Communion under both kinds

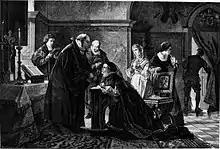
Elisabeth of Brandenburg secretly takes communion in both kinds.

Communion under both kinds for the whole congregation was a central issue for the Protestant reformers, since they believed that it had been specifically commanded by Jesus at the Last Supper. John Calvin in his seminal 1536 work, "Institutes of the Christian Religion", wrote; 'For Christ not only gave the cup, but appointed that the apostles should do so in future. For his words contain the command, "Drink ye all of it." And Paul relates, that it was so done, and recommends it as a fixed institution (First Epistle to the Corinthians )'.